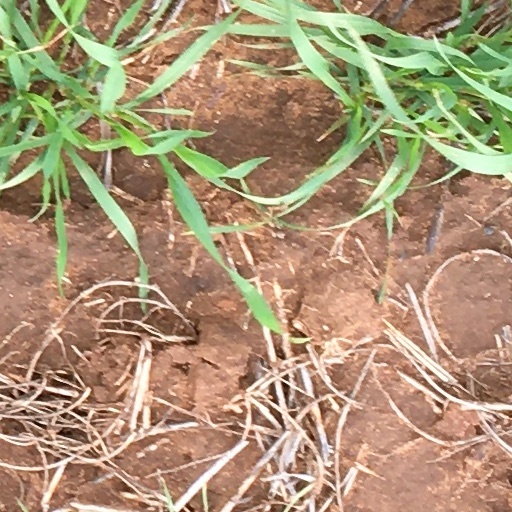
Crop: wheat